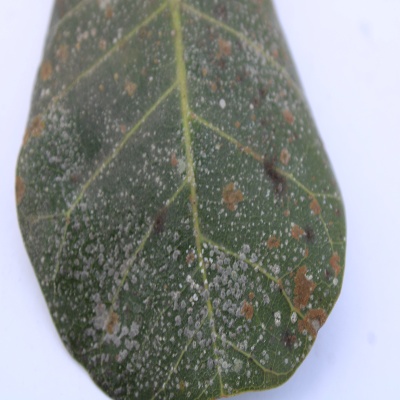
Crop: Cashew
Condition: red rust